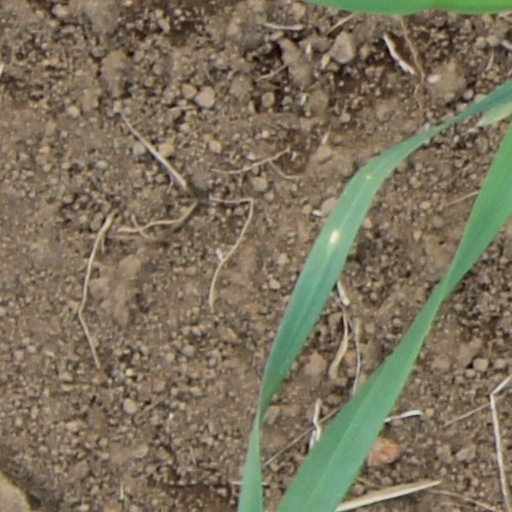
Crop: wheat